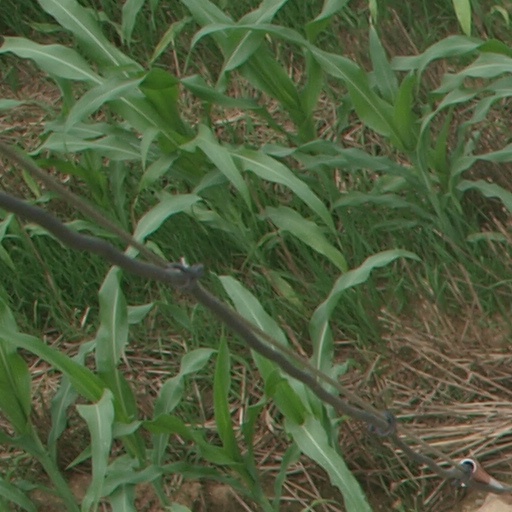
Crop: maize; corn